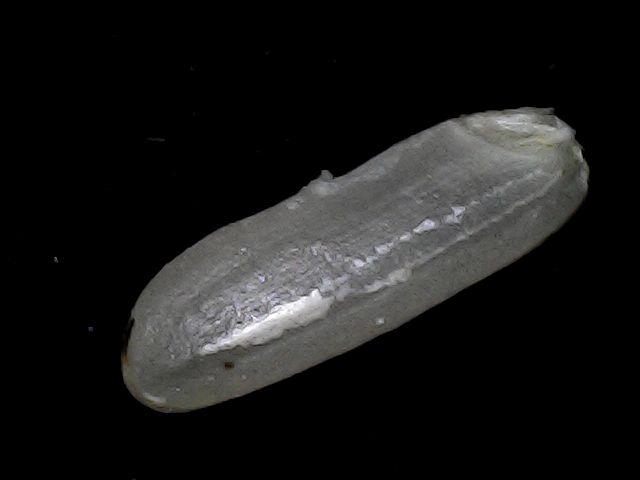
Rice variety: BD75